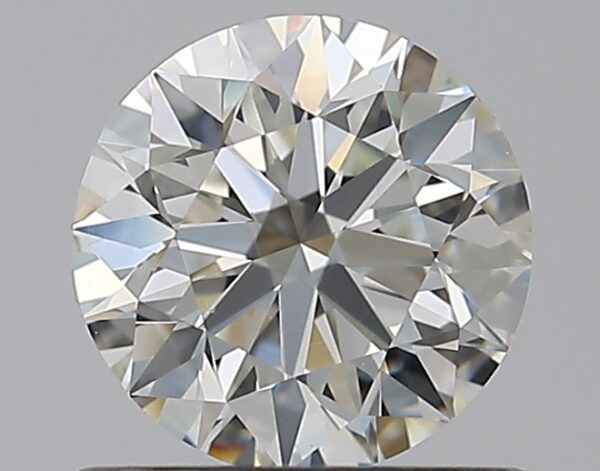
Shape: round
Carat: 0.7
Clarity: VVS2
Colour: I
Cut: EX
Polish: EX
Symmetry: EX
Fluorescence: ST
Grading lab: GIA
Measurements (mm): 5.64 x 5.67 x 3.54